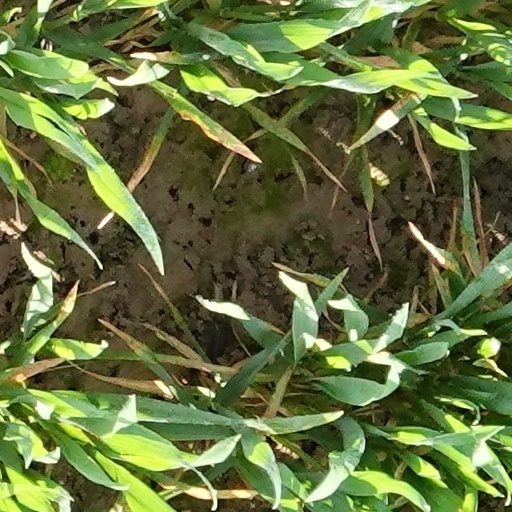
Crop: wheat